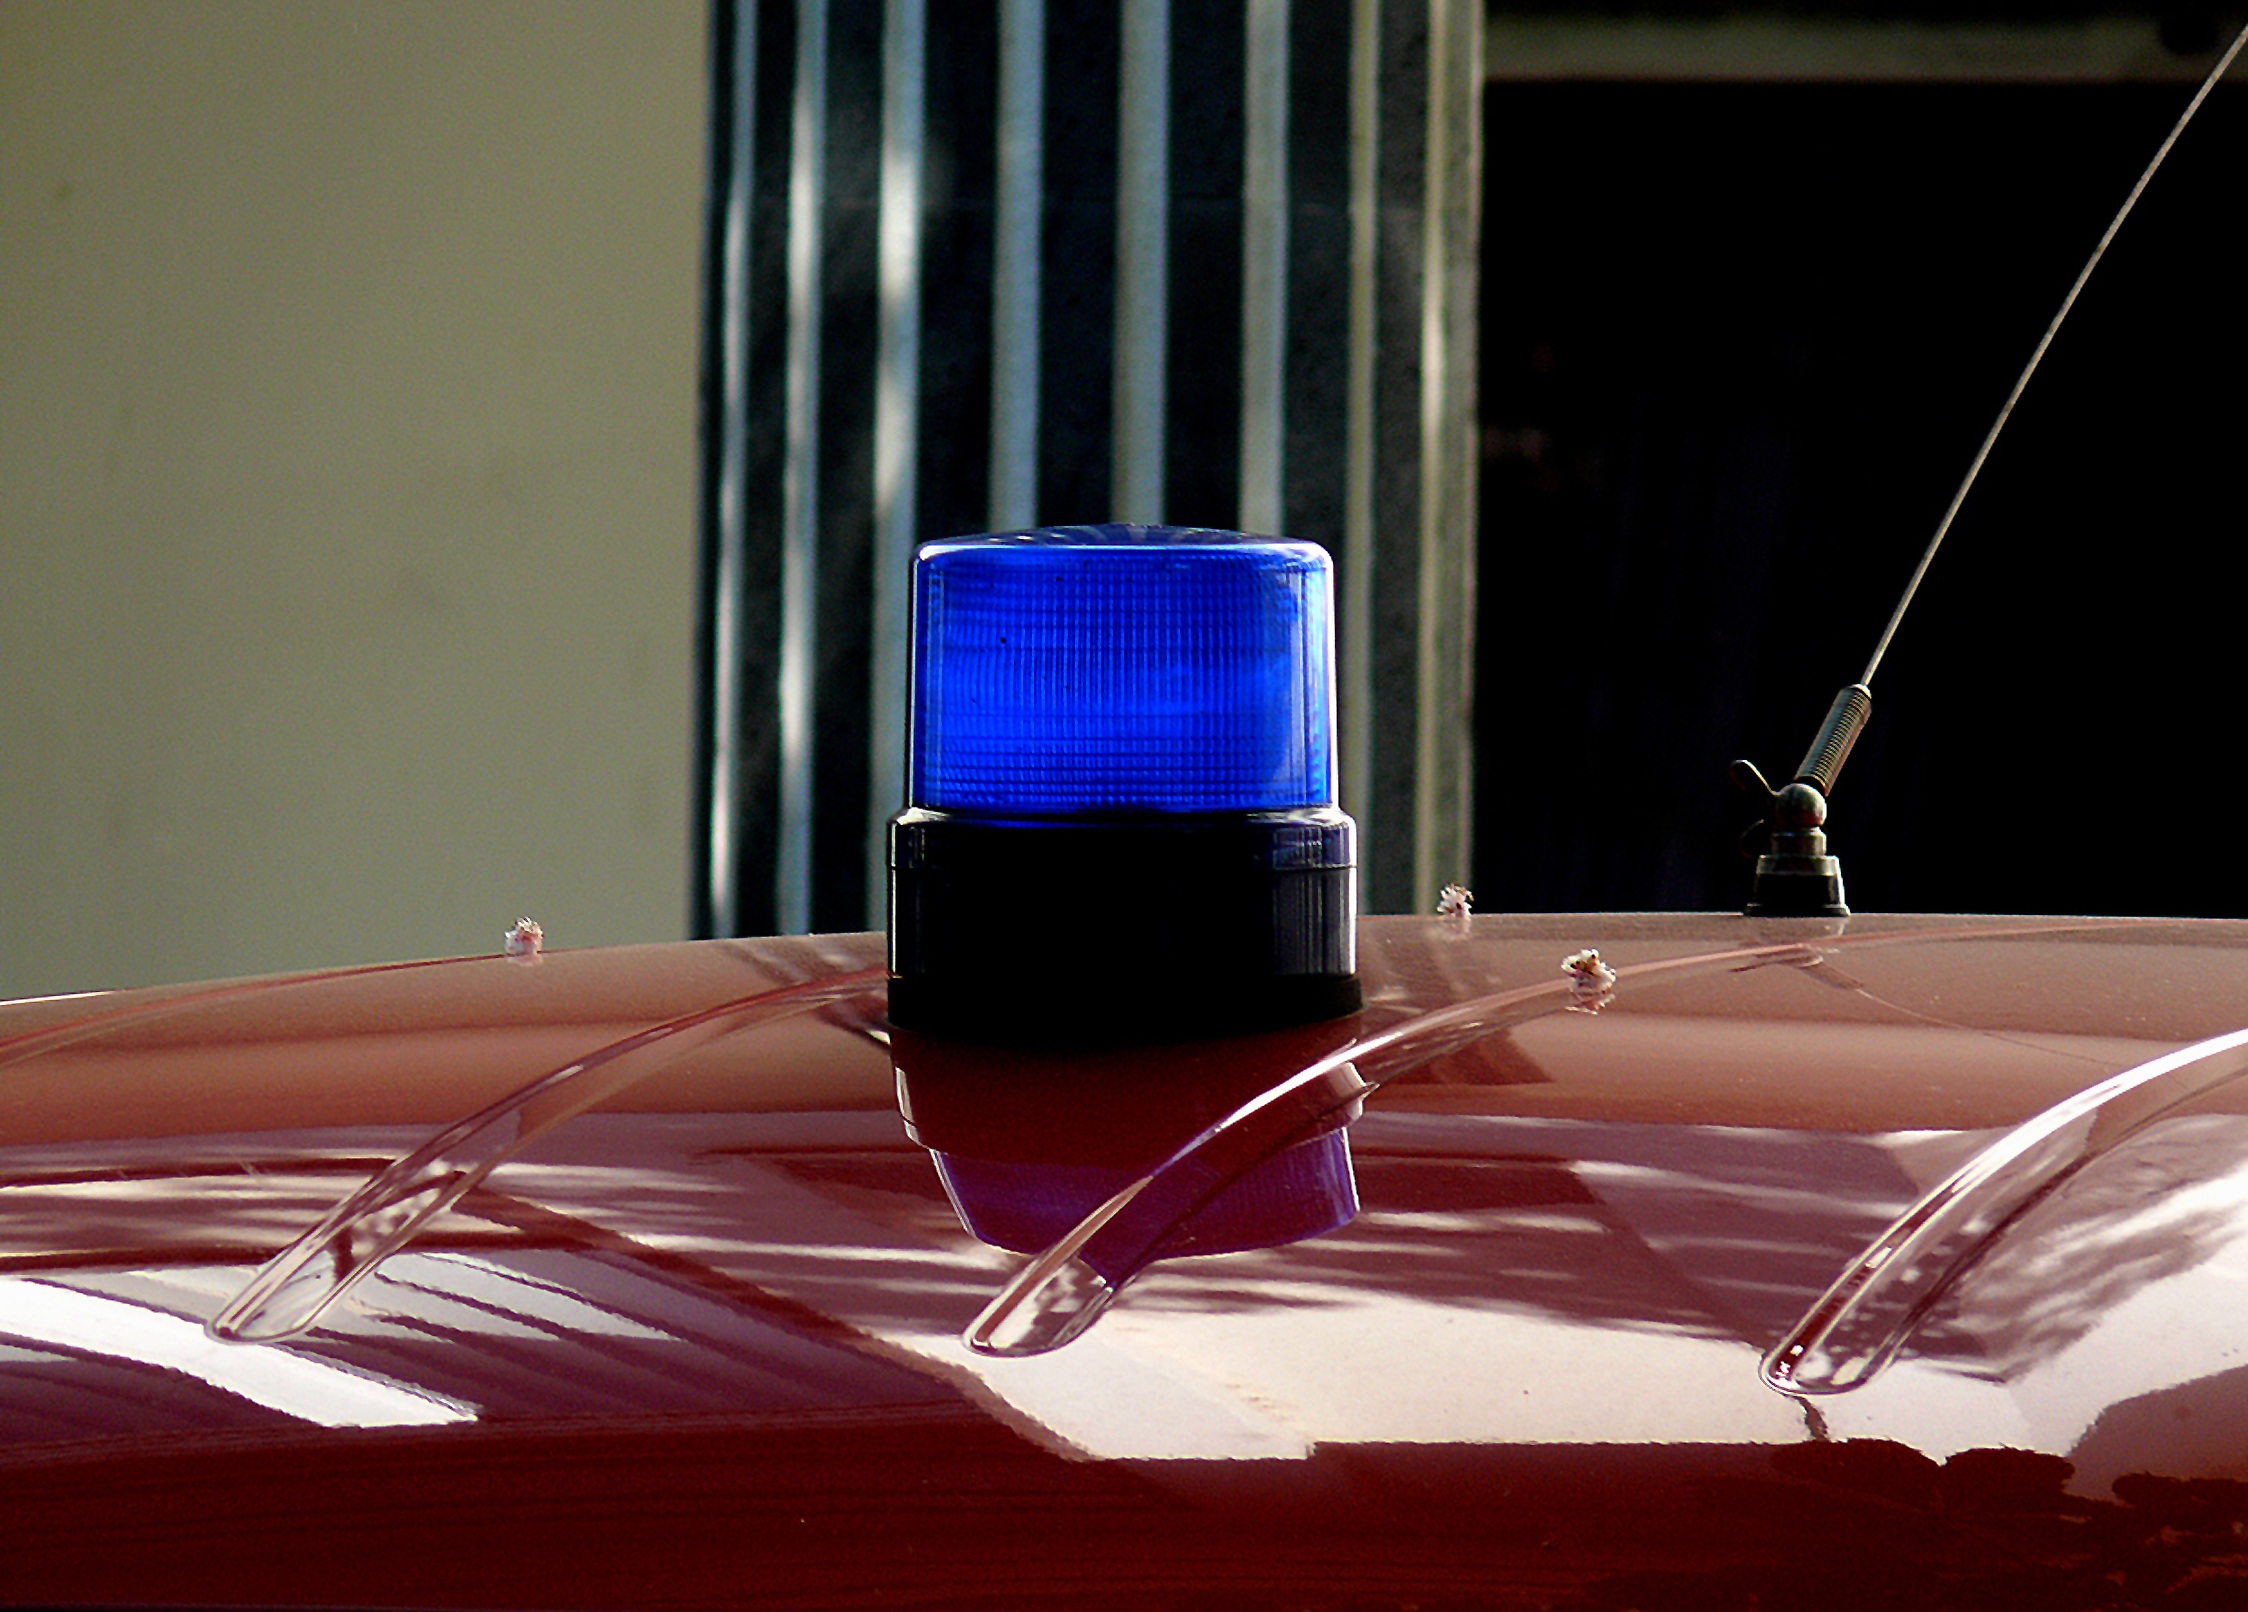
color, red, blue, light, glass, lighting, stage, shape, macro photography, furniture